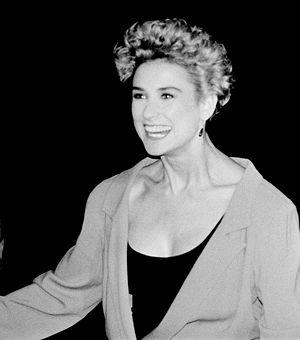
L'actrice américaine Demi Moore au Festival du cinéma américain de Deauville (Normandie, France) en septembre 1990.
Ghost ou Mon Fantôme d'amour au Québec est un film fantastique romantique américain réalisé par Jerry Zucker, sorti en 1990 avec dans les rôles principaux Patrick Swayze, Demi Moore, Whoopi Goldberg et Tony Goldwyn.
Demetria Gene Guynes, connue sous le nom de scène Demi Moore [dəˈmiː mʊɹ], est une actrice, productrice et réalisatrice américaine, née le 11 novembre 1962 à Roswell.